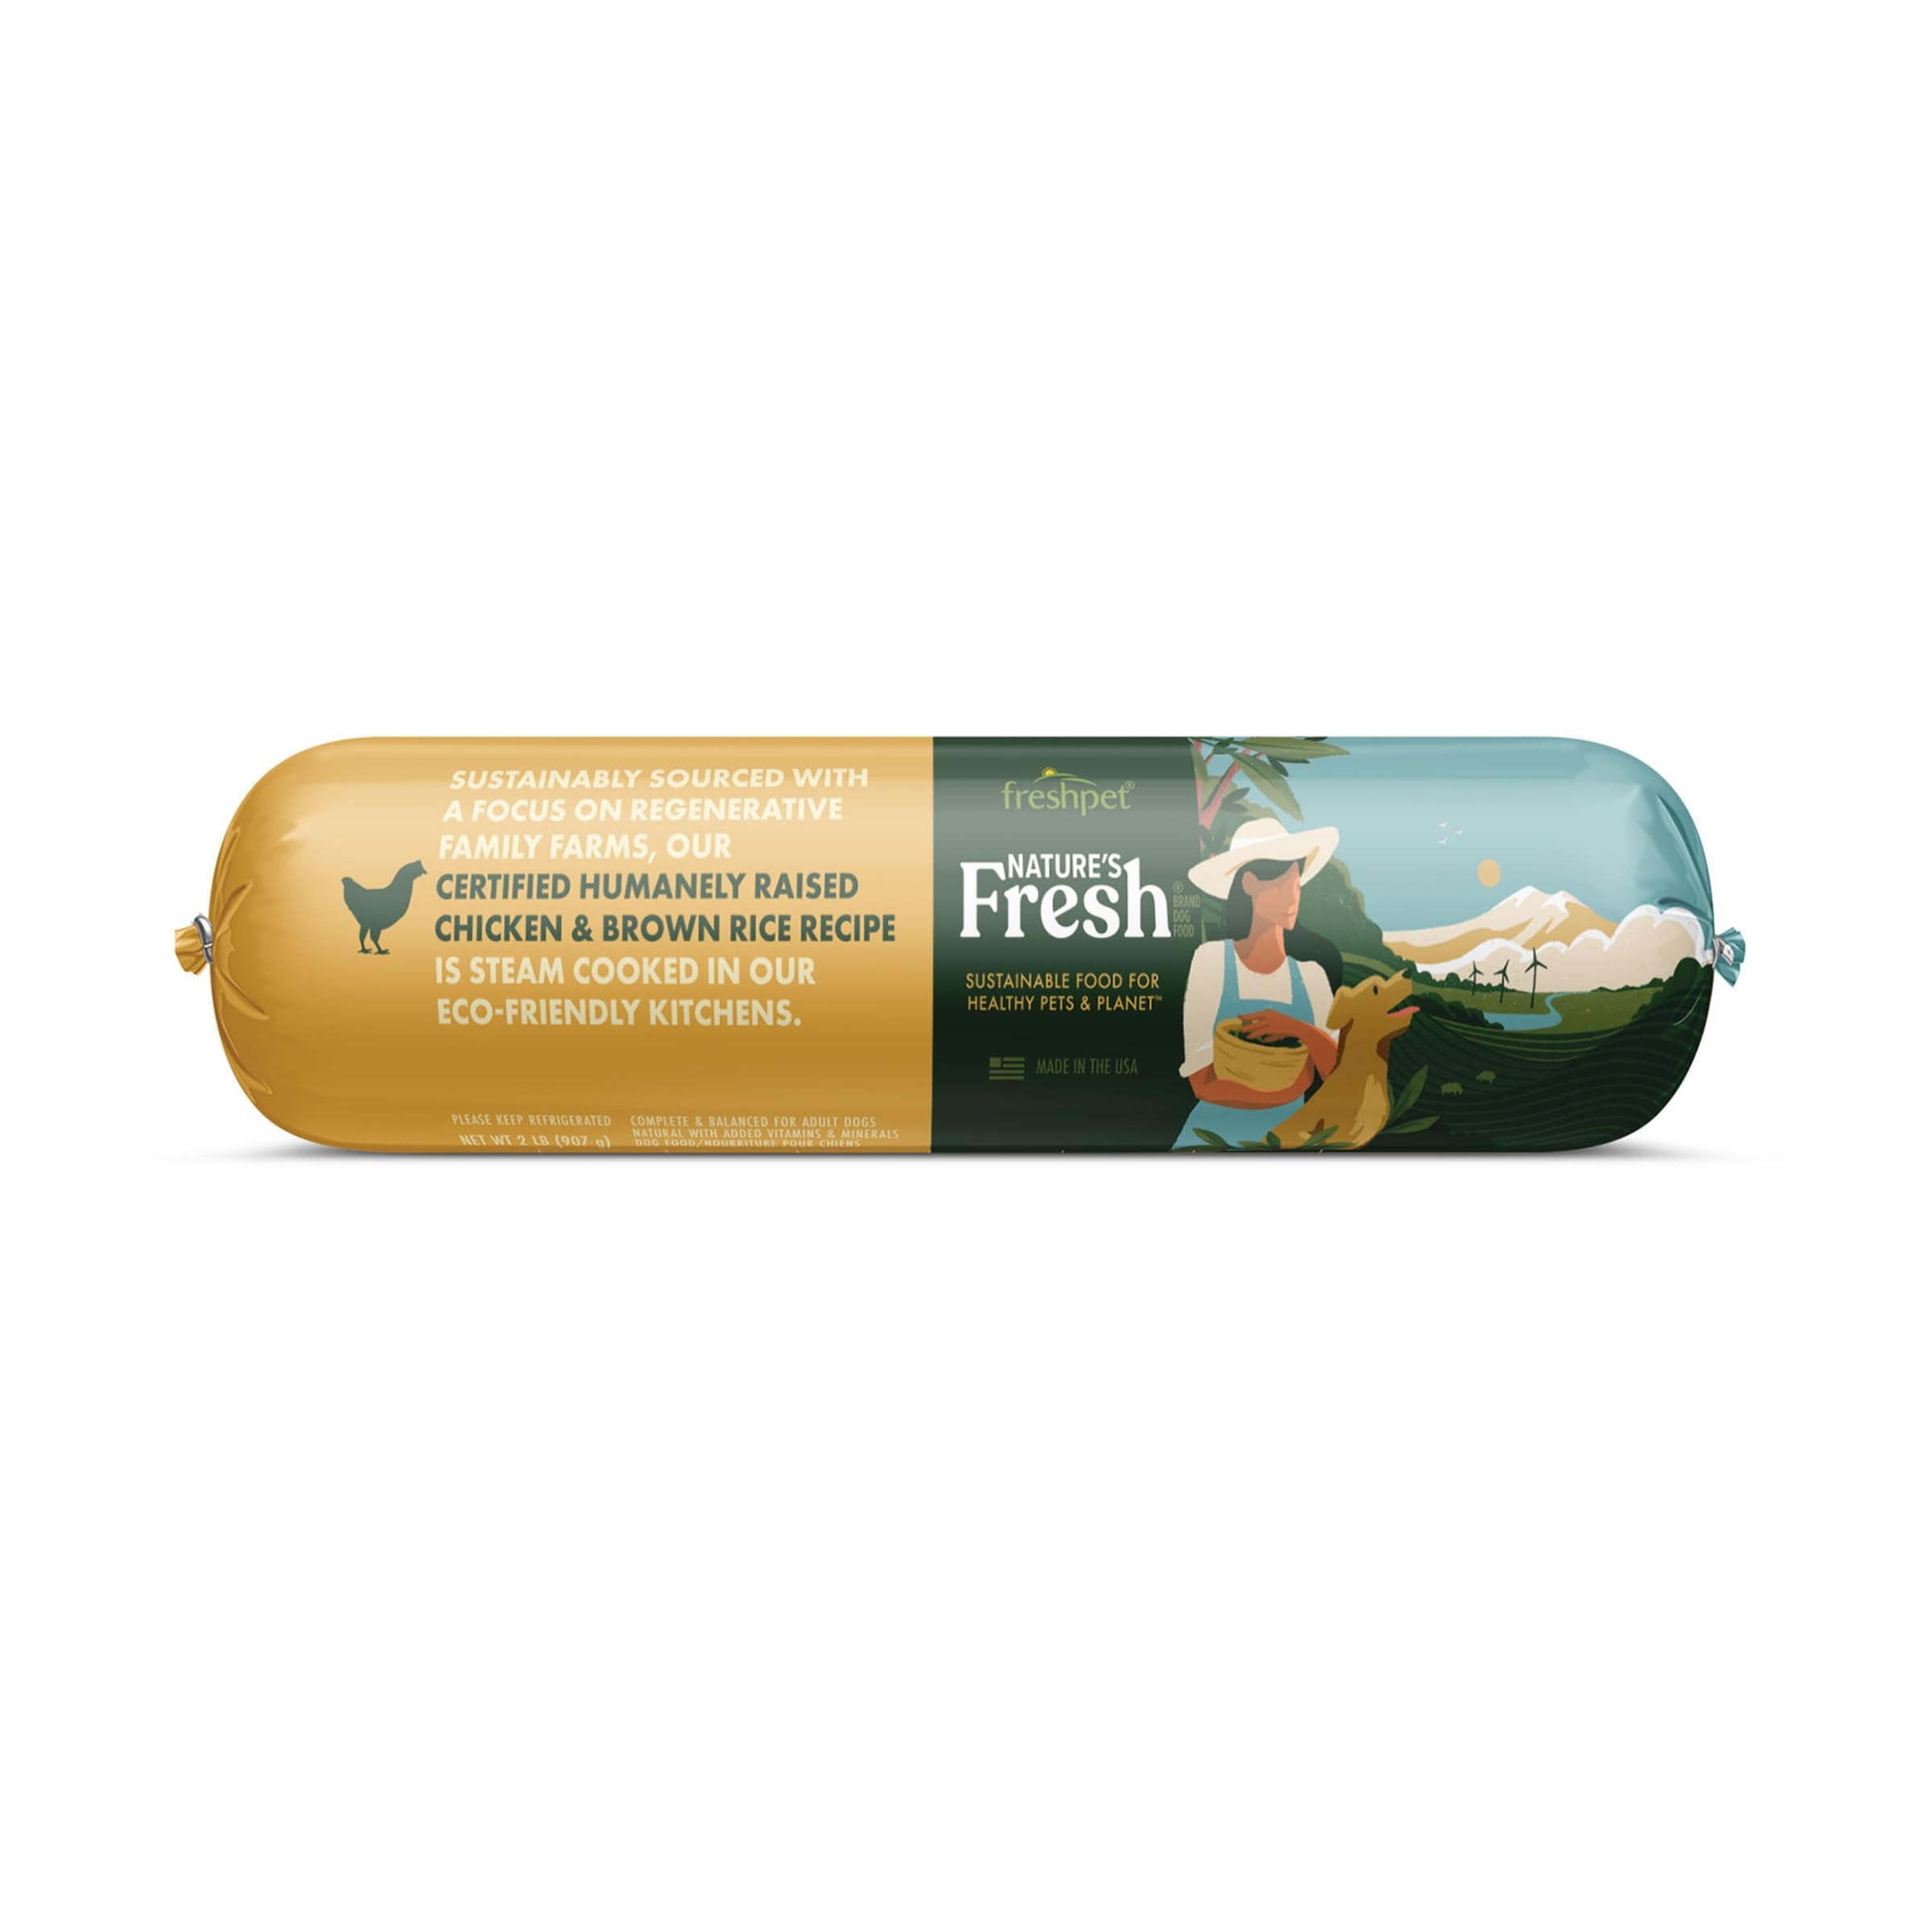
Item Name: FreshPet Nature's Fresh Dog Food, Chicken & Brown Rice Recipe Slice & Serve Roll, 2 lb
Bullet Point 1: Verified non GMO
Bullet Point 2: Animal Welfare Certified Enriched Environment/Certified to Global Animal Partnership standards by EarthClaims, LLc or IMI Global, Inc. Made in the USA, No Ingredients from China.
Bullet Point 3: Certified Humanely Raised & Vegetarian-Fed Chicken. No Antibiotics or Added Growth Hormones.
Bullet Point 4: Whole Grains to Support Digestive Health. No Rendered By-Products or Meat Meals.
Bullet Point 5: Complete & Balanced for Small, Medium & Large Adult Dogs. Keep Refrigerated & Use Within 7 Days of Opening.
Value: 32.0
Unit: Ounce

Price: 11.99